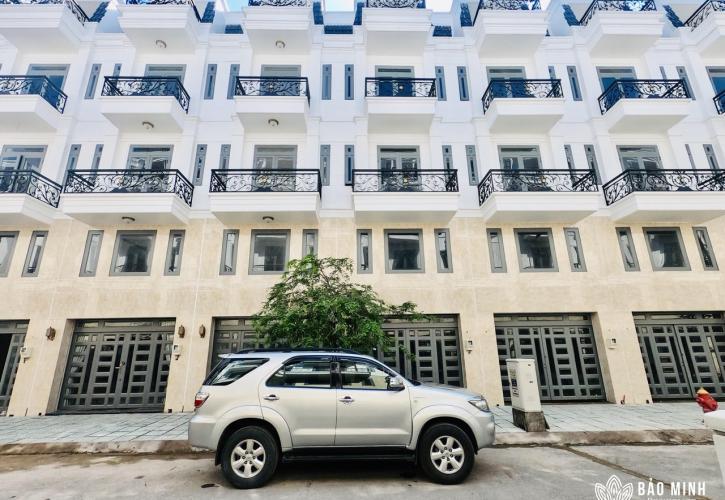
có một chiếc ô tô xuất hiện ở bên đường